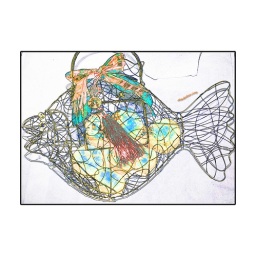
orange in fish